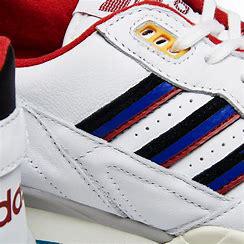
Brand: Adidas
Model: A R